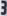
Number: 3